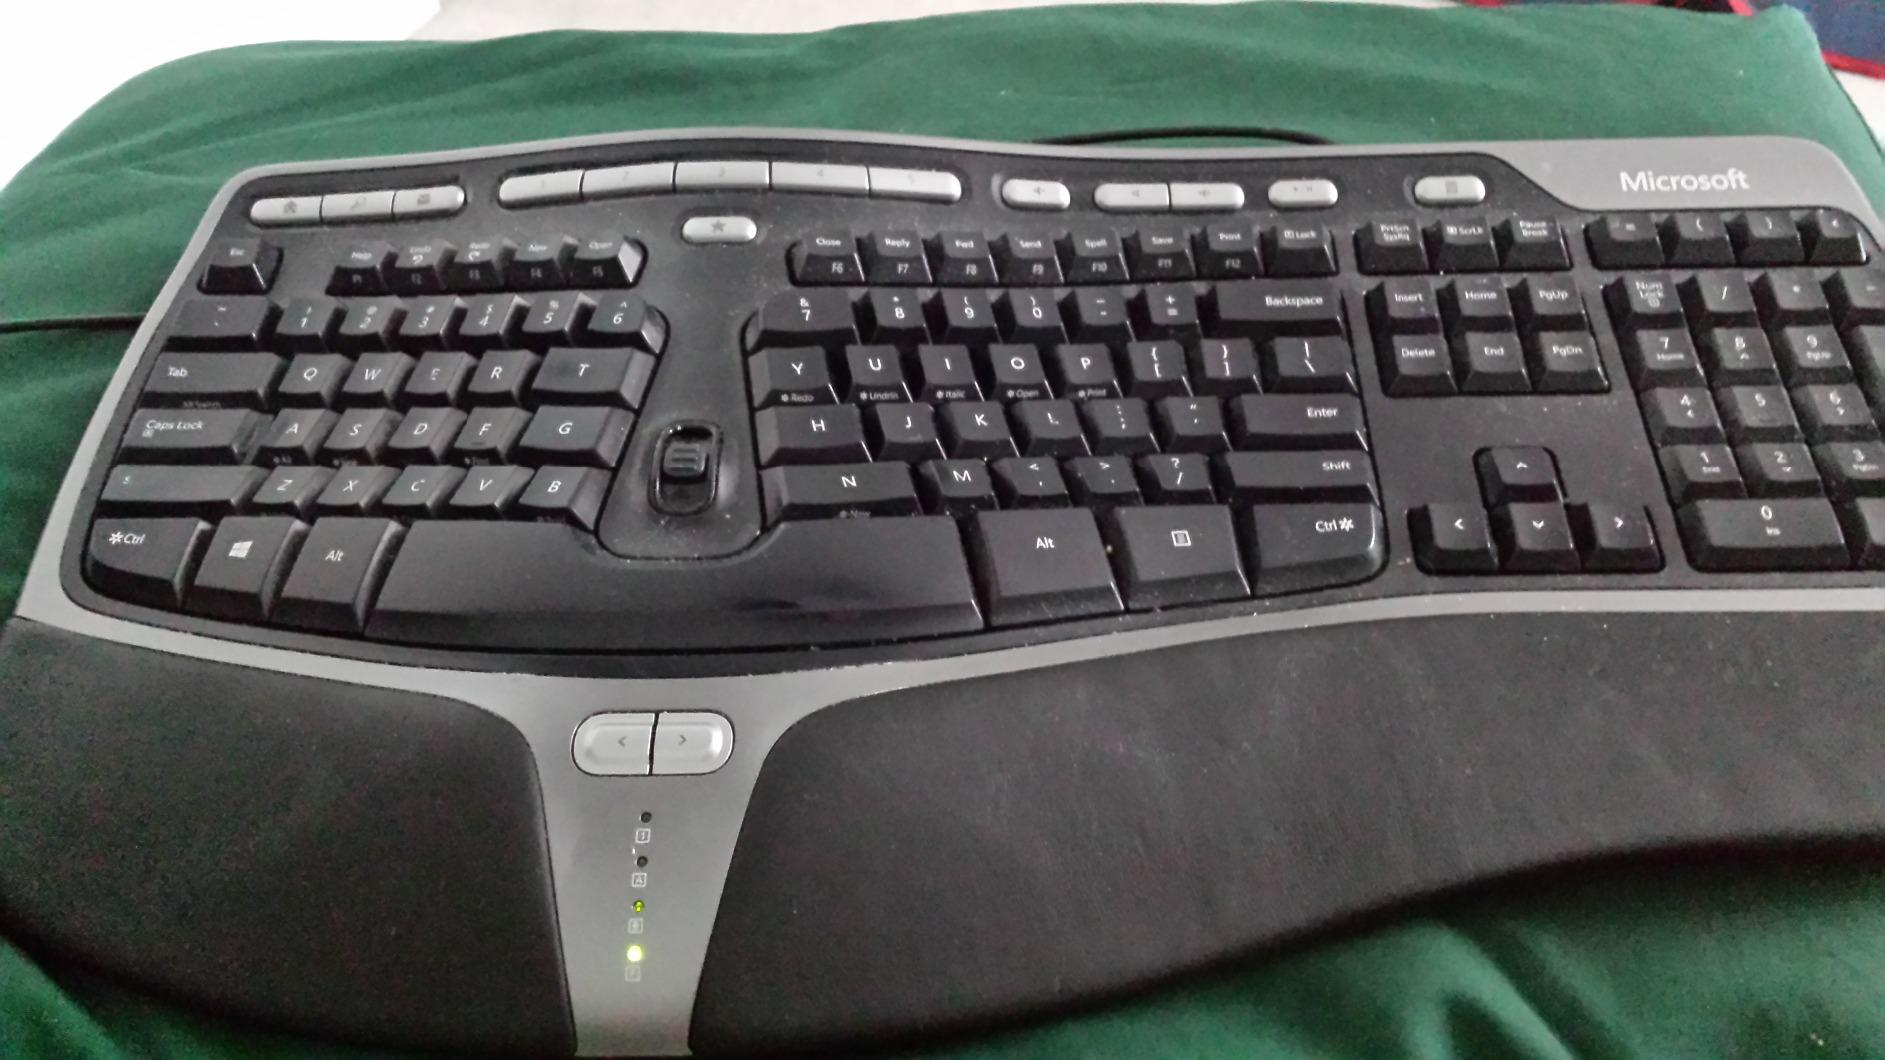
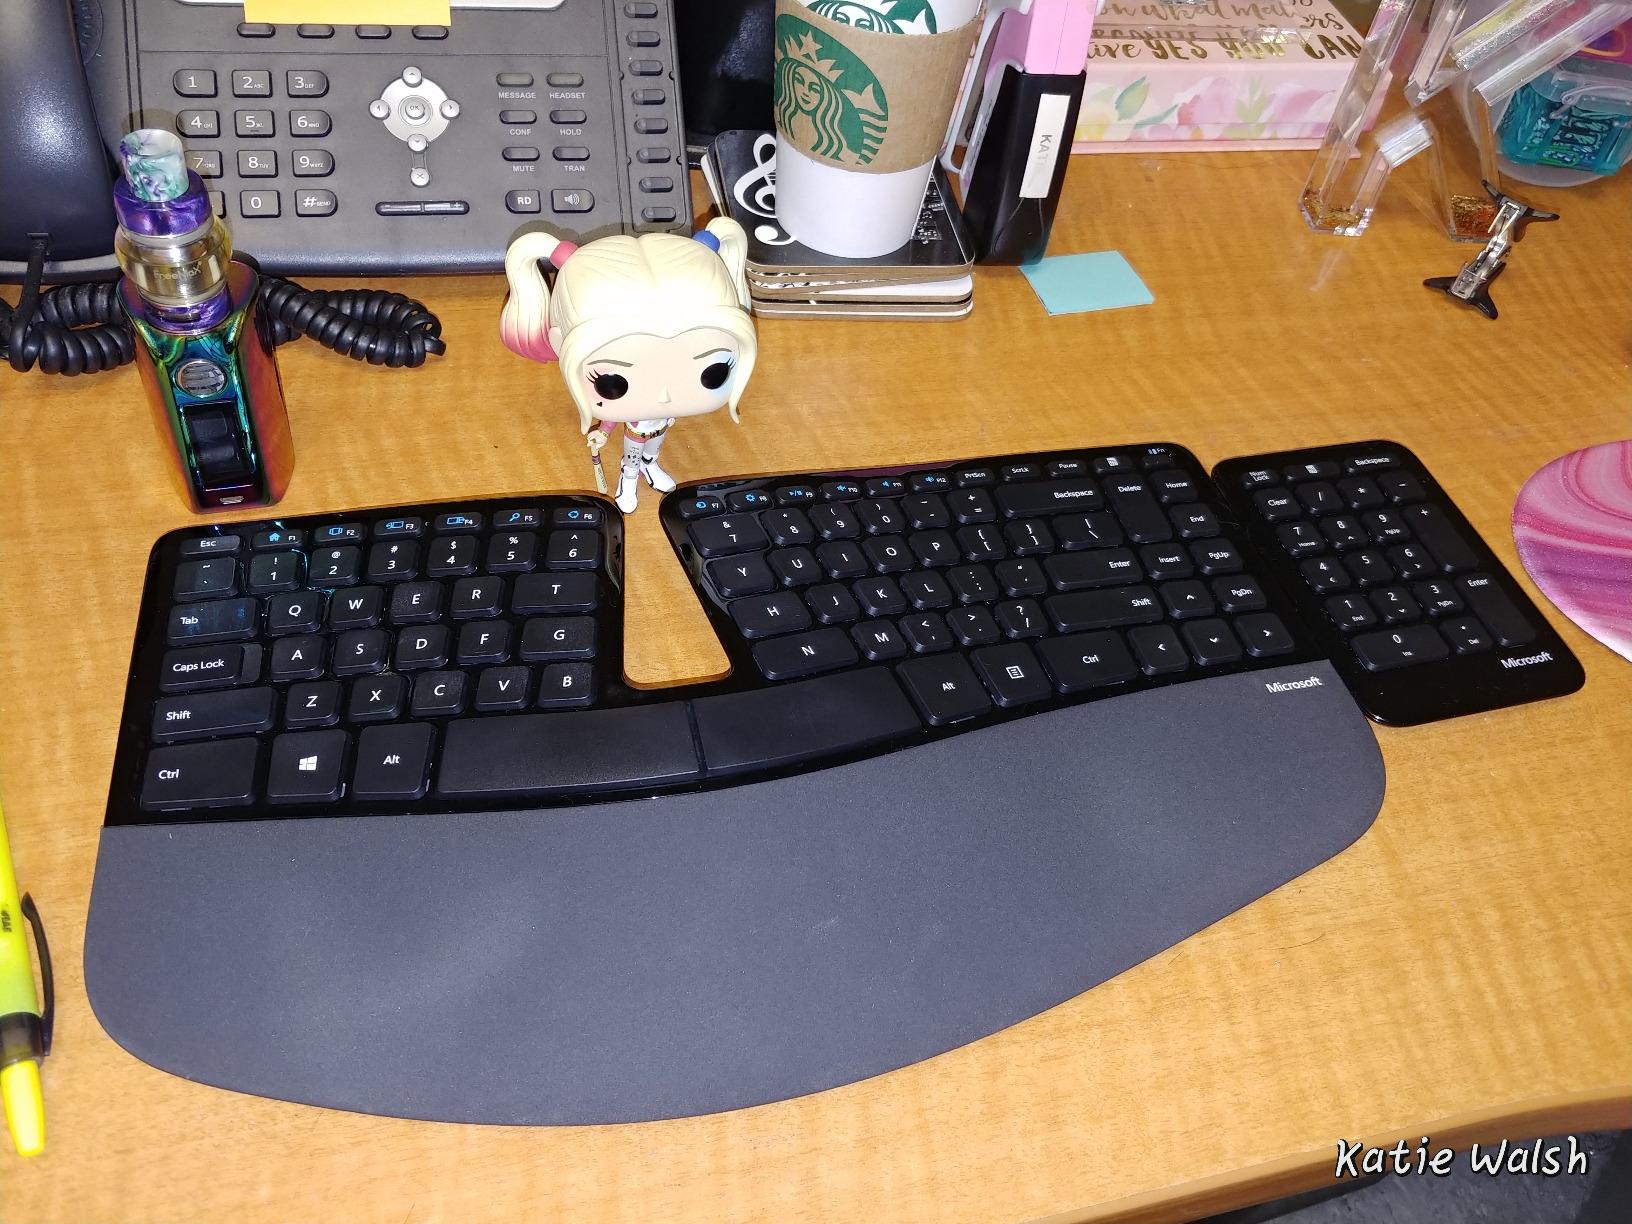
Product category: keyboard
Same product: no